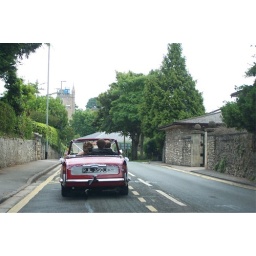
Only just a street scene, but I couldn't resist!  Saw this wedding car in Bristol yesterday.